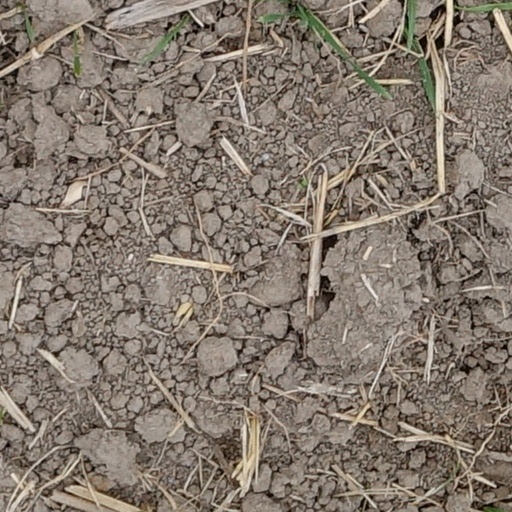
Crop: wheat